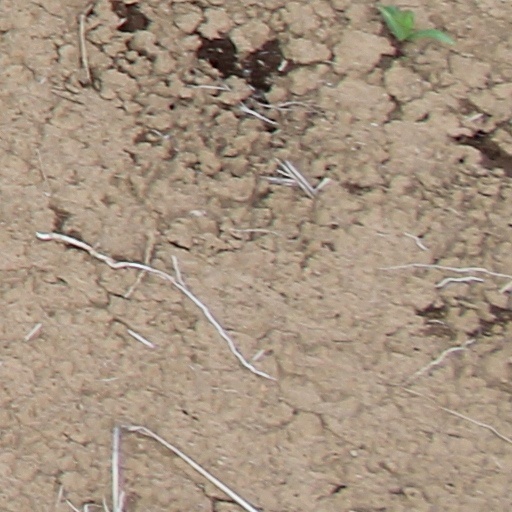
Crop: wheat